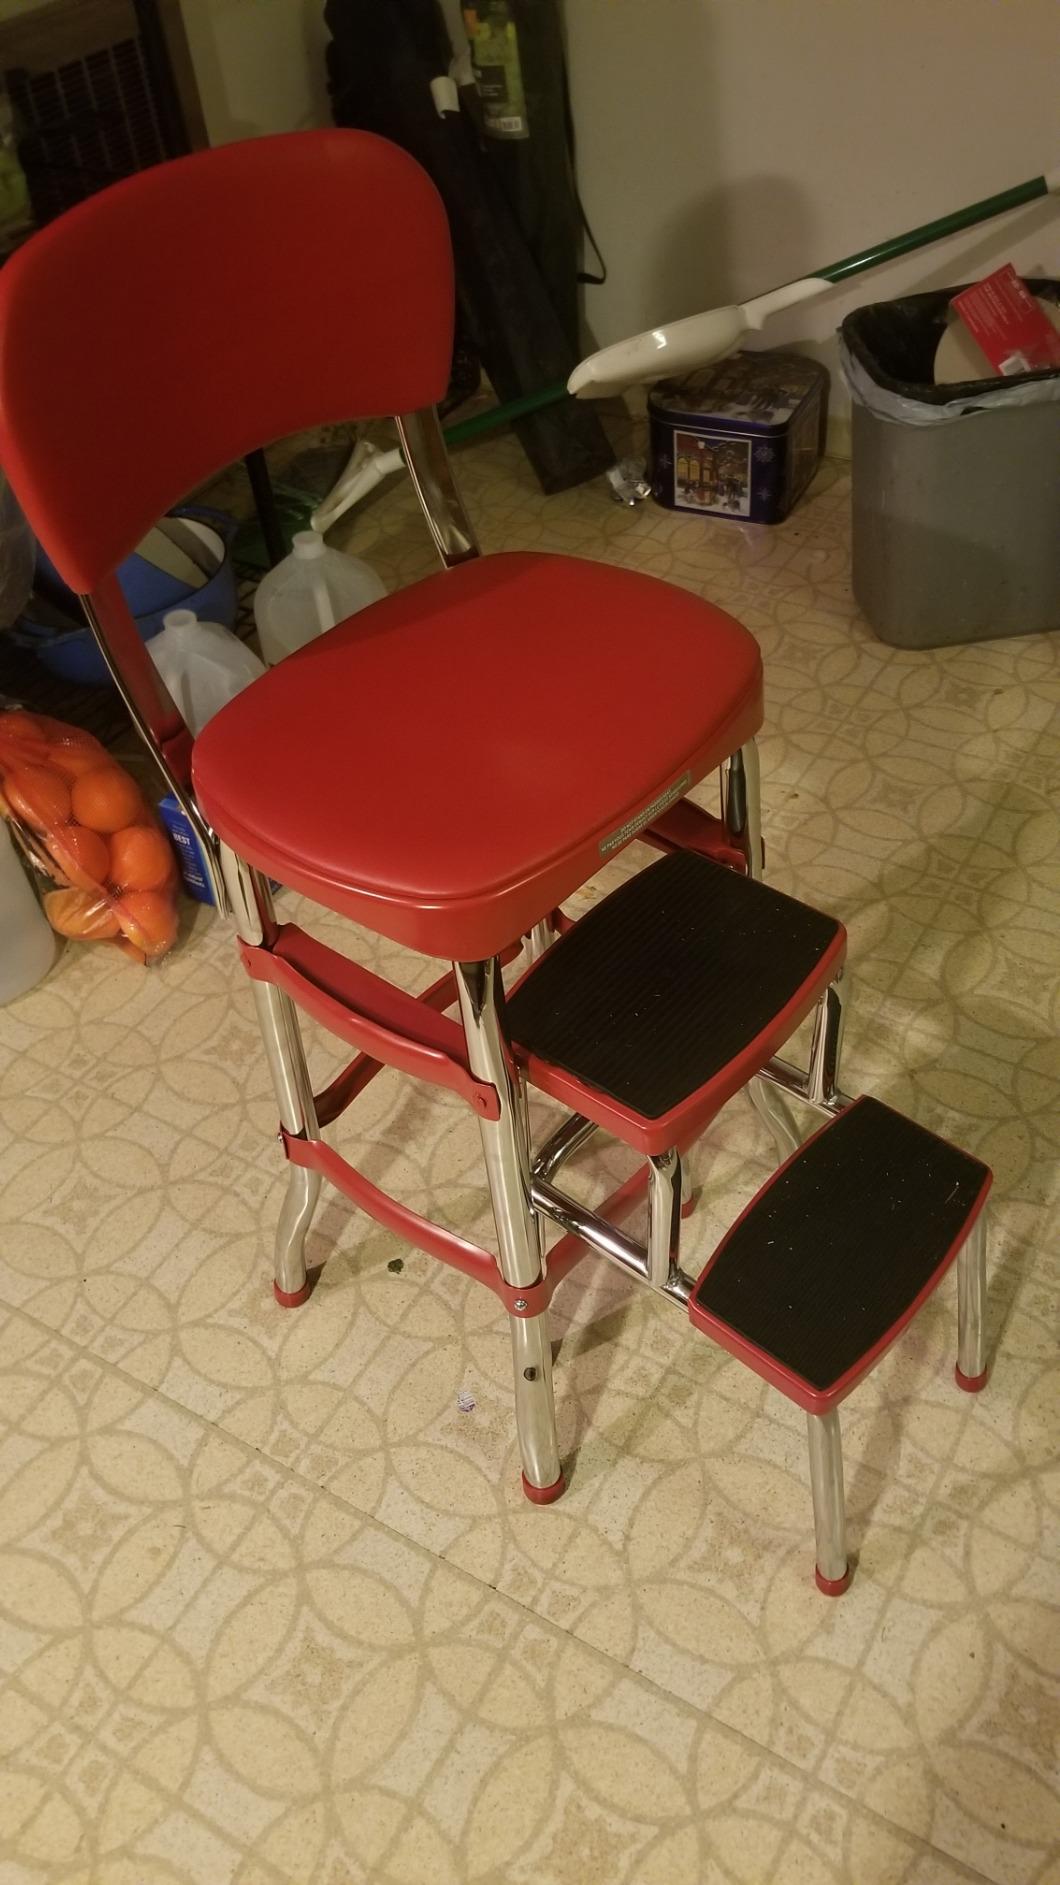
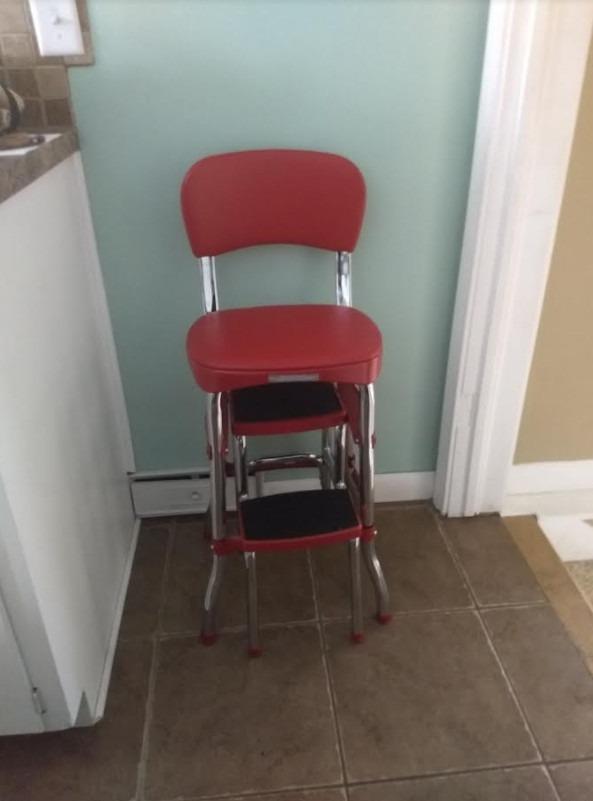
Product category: items_chair
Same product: yes